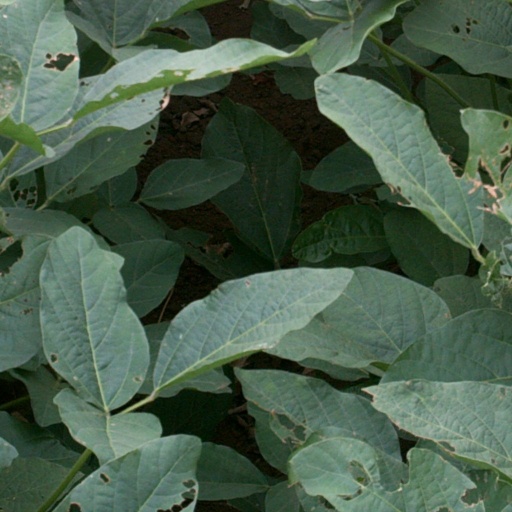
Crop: soybean